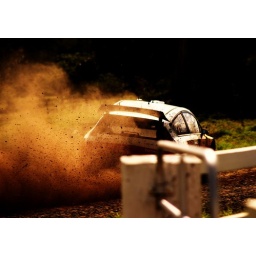
Sebastian Leob flying past some old dudes house in kyogle.